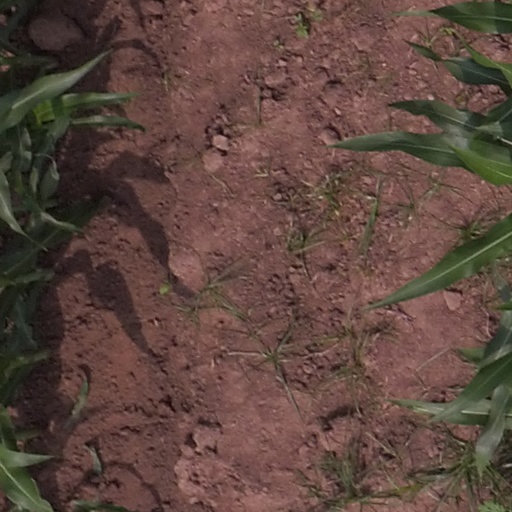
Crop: maize; corn